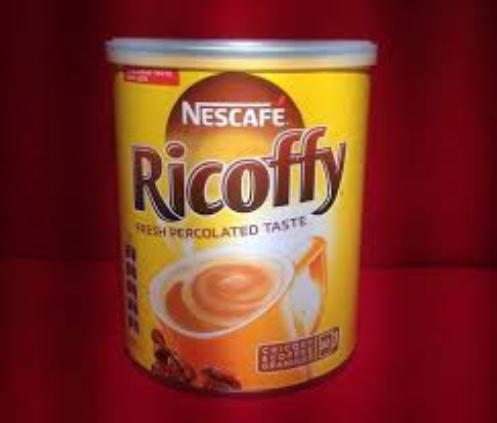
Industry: Food